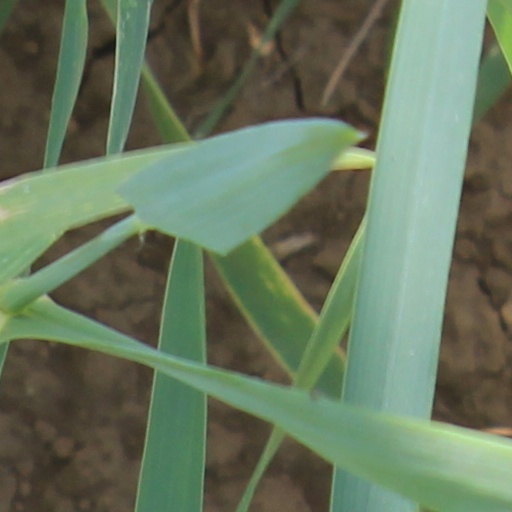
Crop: wheat